Mad Mad World (TV series)

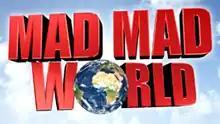

Mad Mad World is an entertainment-comedy panel show broadcast on ITV, presented by comedian Paddy McGuinness, featuring team captains Rufus Hound and Rhys Darby, and regular panellist Rob Rouse. The show began airing on 30 June 2012 and finished abruptly on 11 August 2012 with a regular slot on Saturday late nights. Each episode features three celebrity guests from the world of television, news and comedy, who attempt to answer questions on topics from all around the world. The series was originally due to be shown on 14 April 2012, but was postponed as a consequence of 2012's scheduling shenanigans between "Britain's Got Talent" and "The Voice UK". It eventually emerged after Euro 2012, still in a late-evening slot.